Mark McCammon

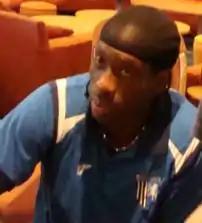

Mark Jason McCammon (born 7 August 1978) is a former professional footballer who played as a striker. Born in England, he represented the Barbados national team at international level.